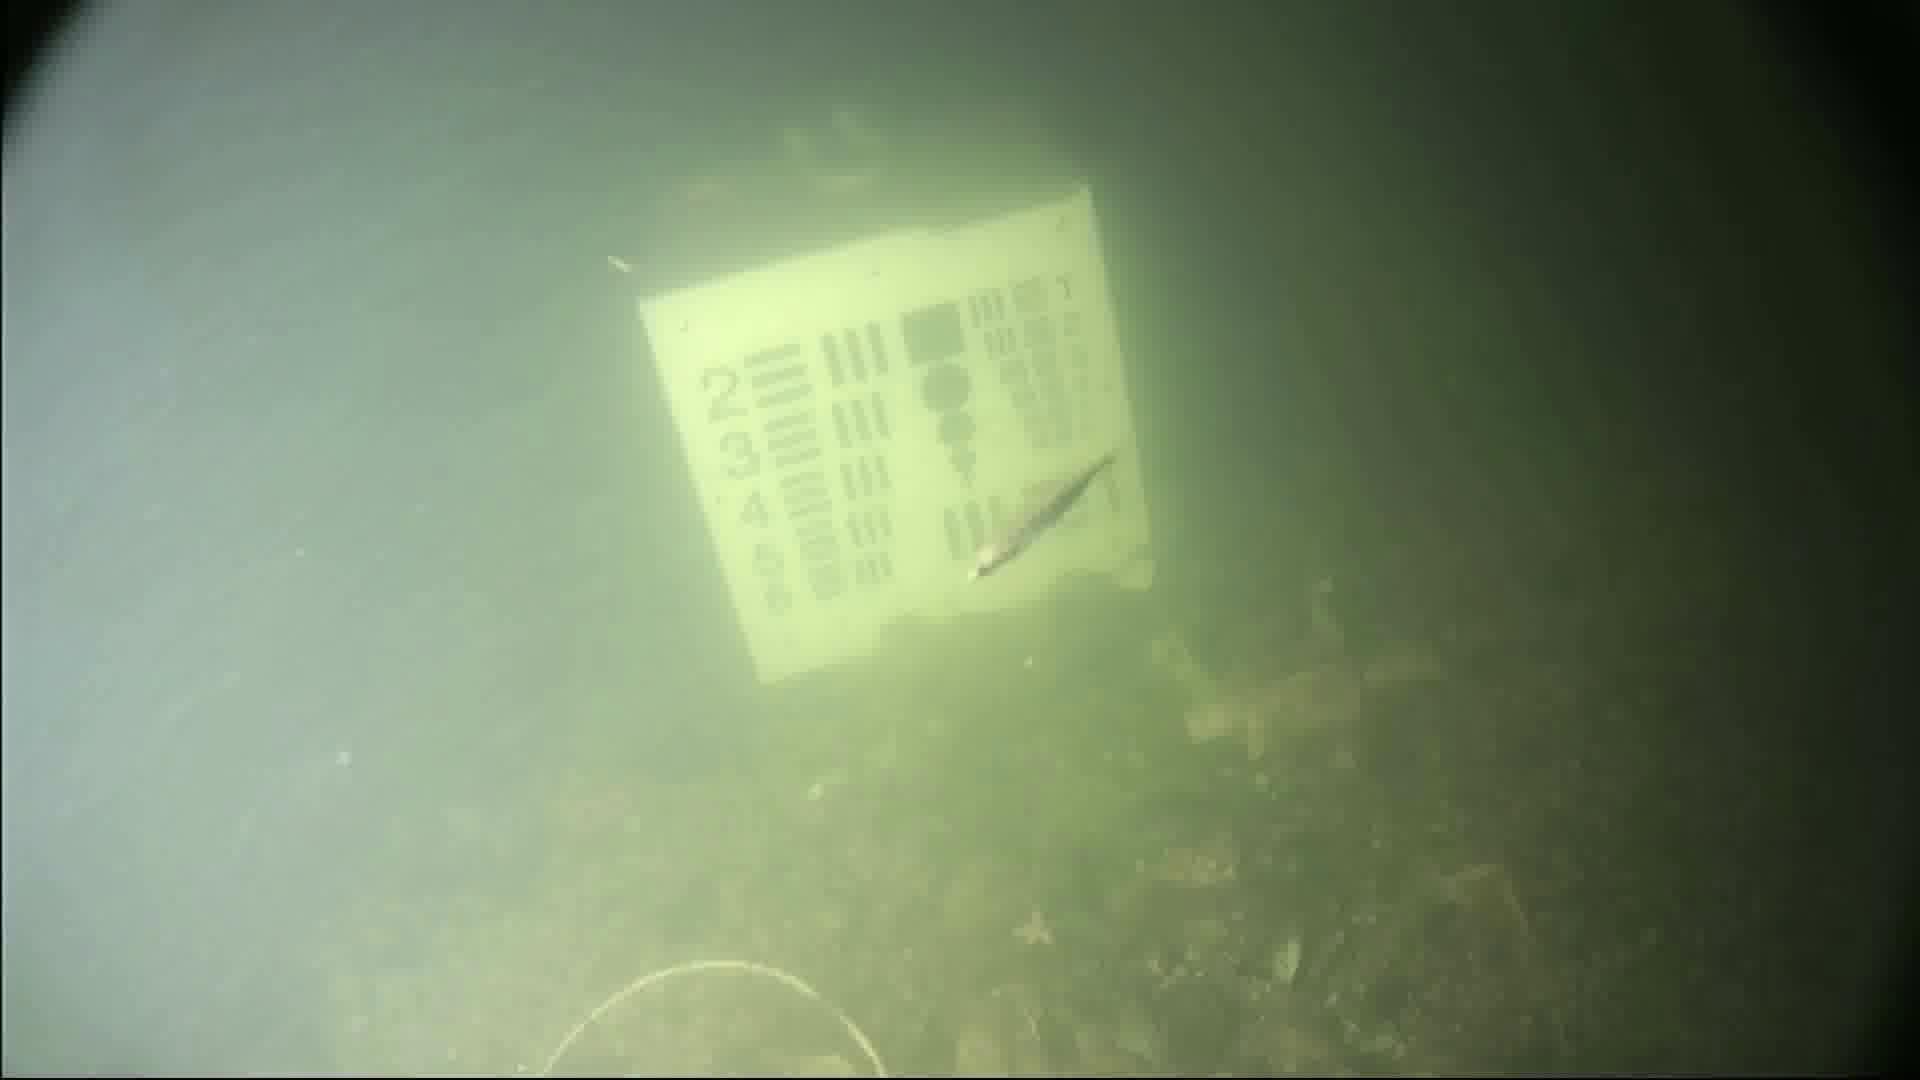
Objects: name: starfish
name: small_fish
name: crab